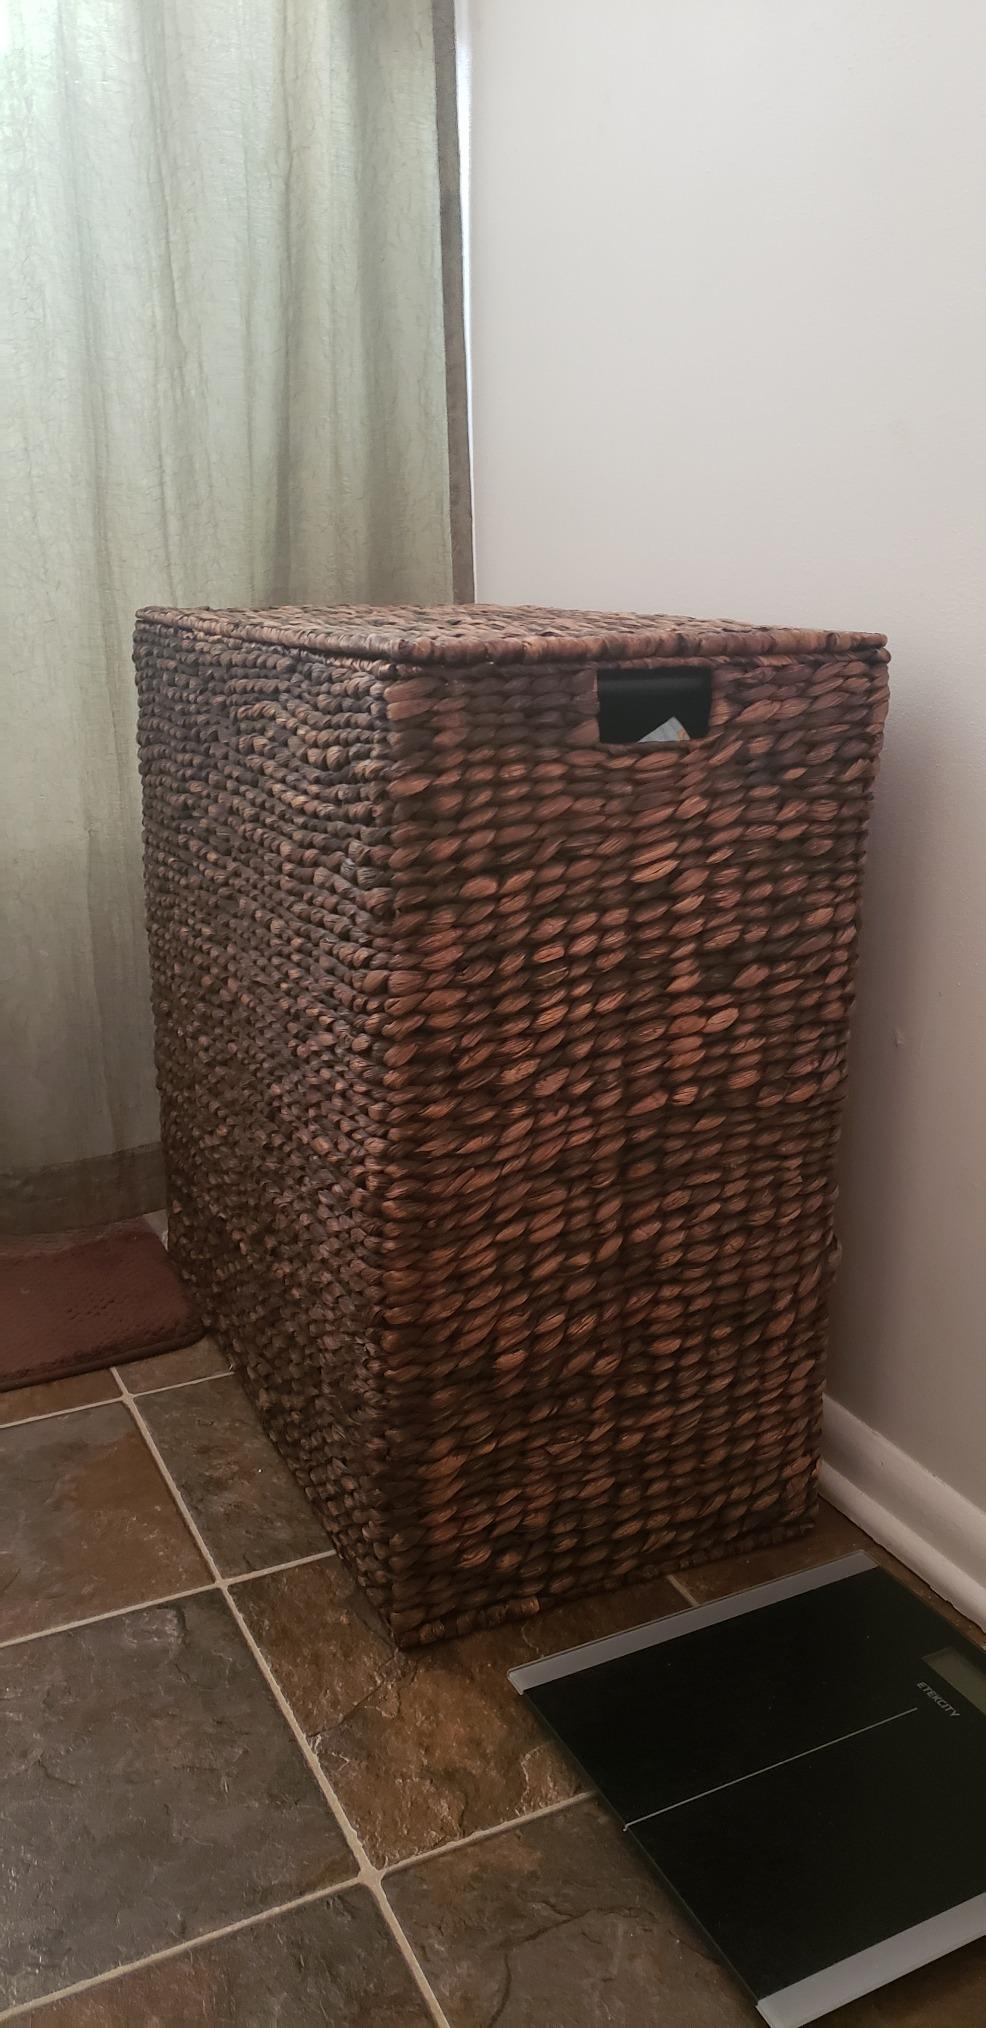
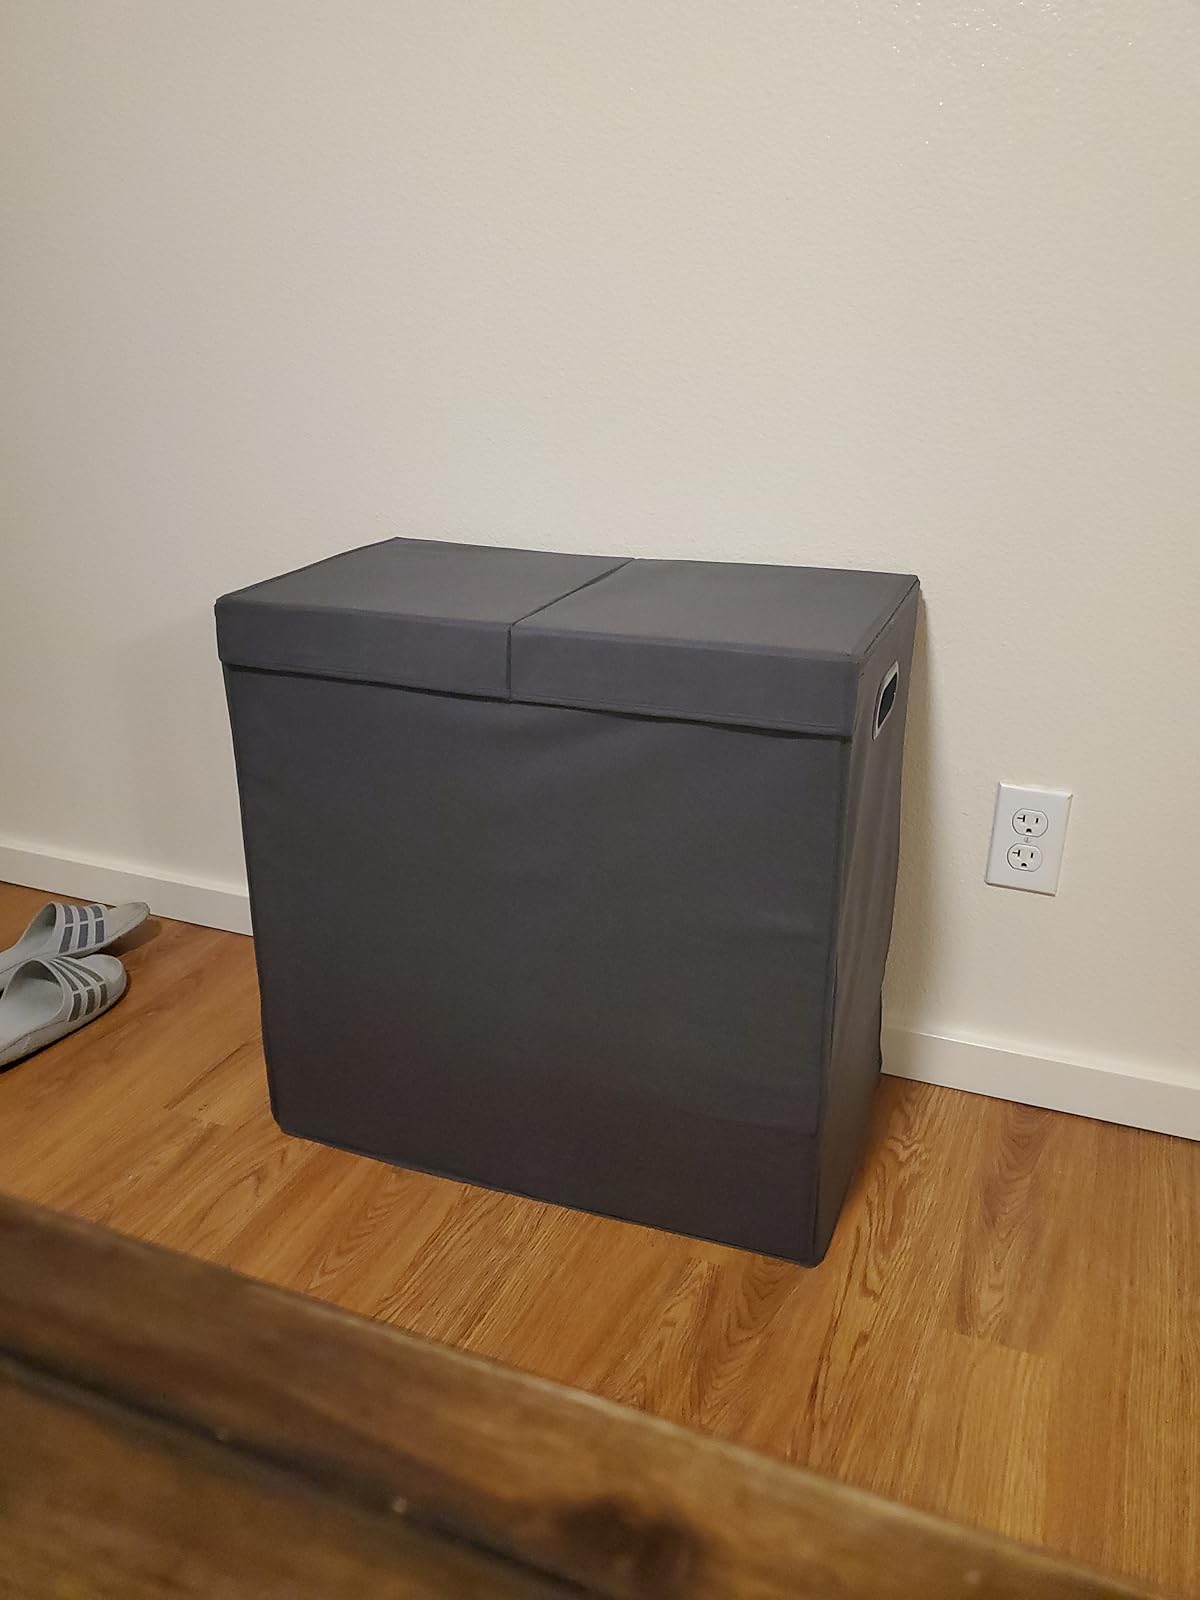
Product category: items_hamper
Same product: no